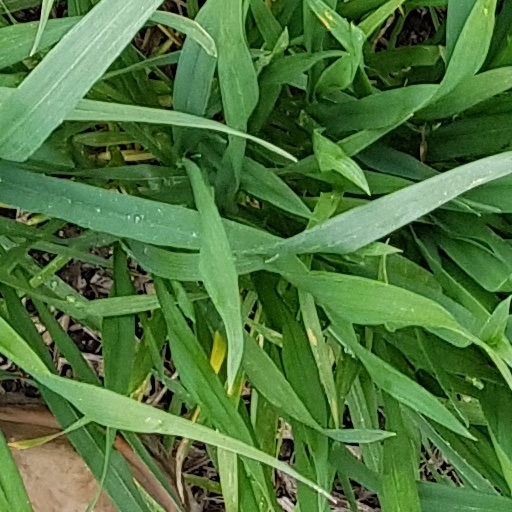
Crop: wheat